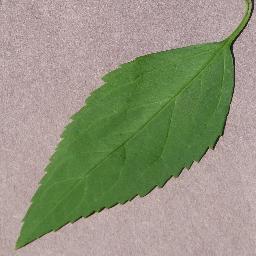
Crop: cherry
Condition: (including_sour)_healthy